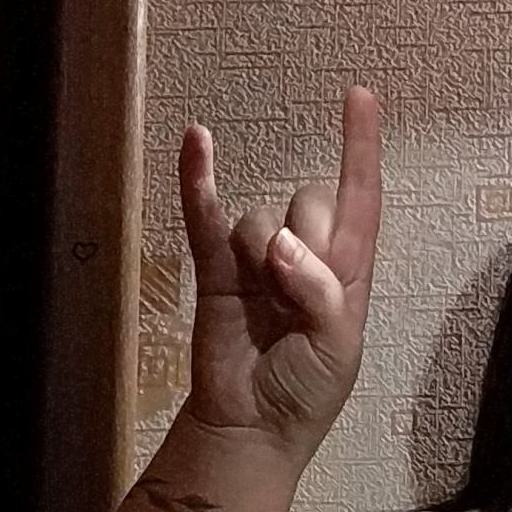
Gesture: rock